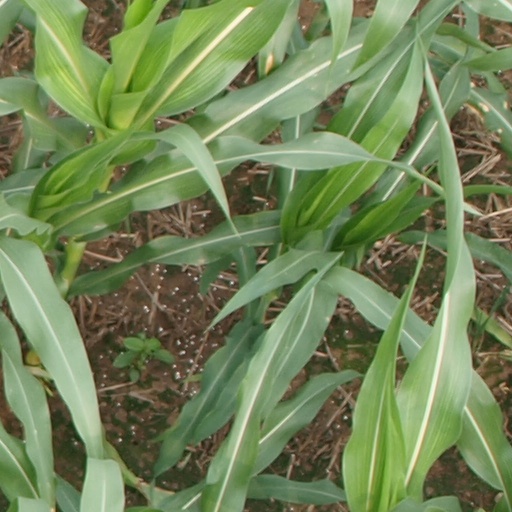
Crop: maize; corn